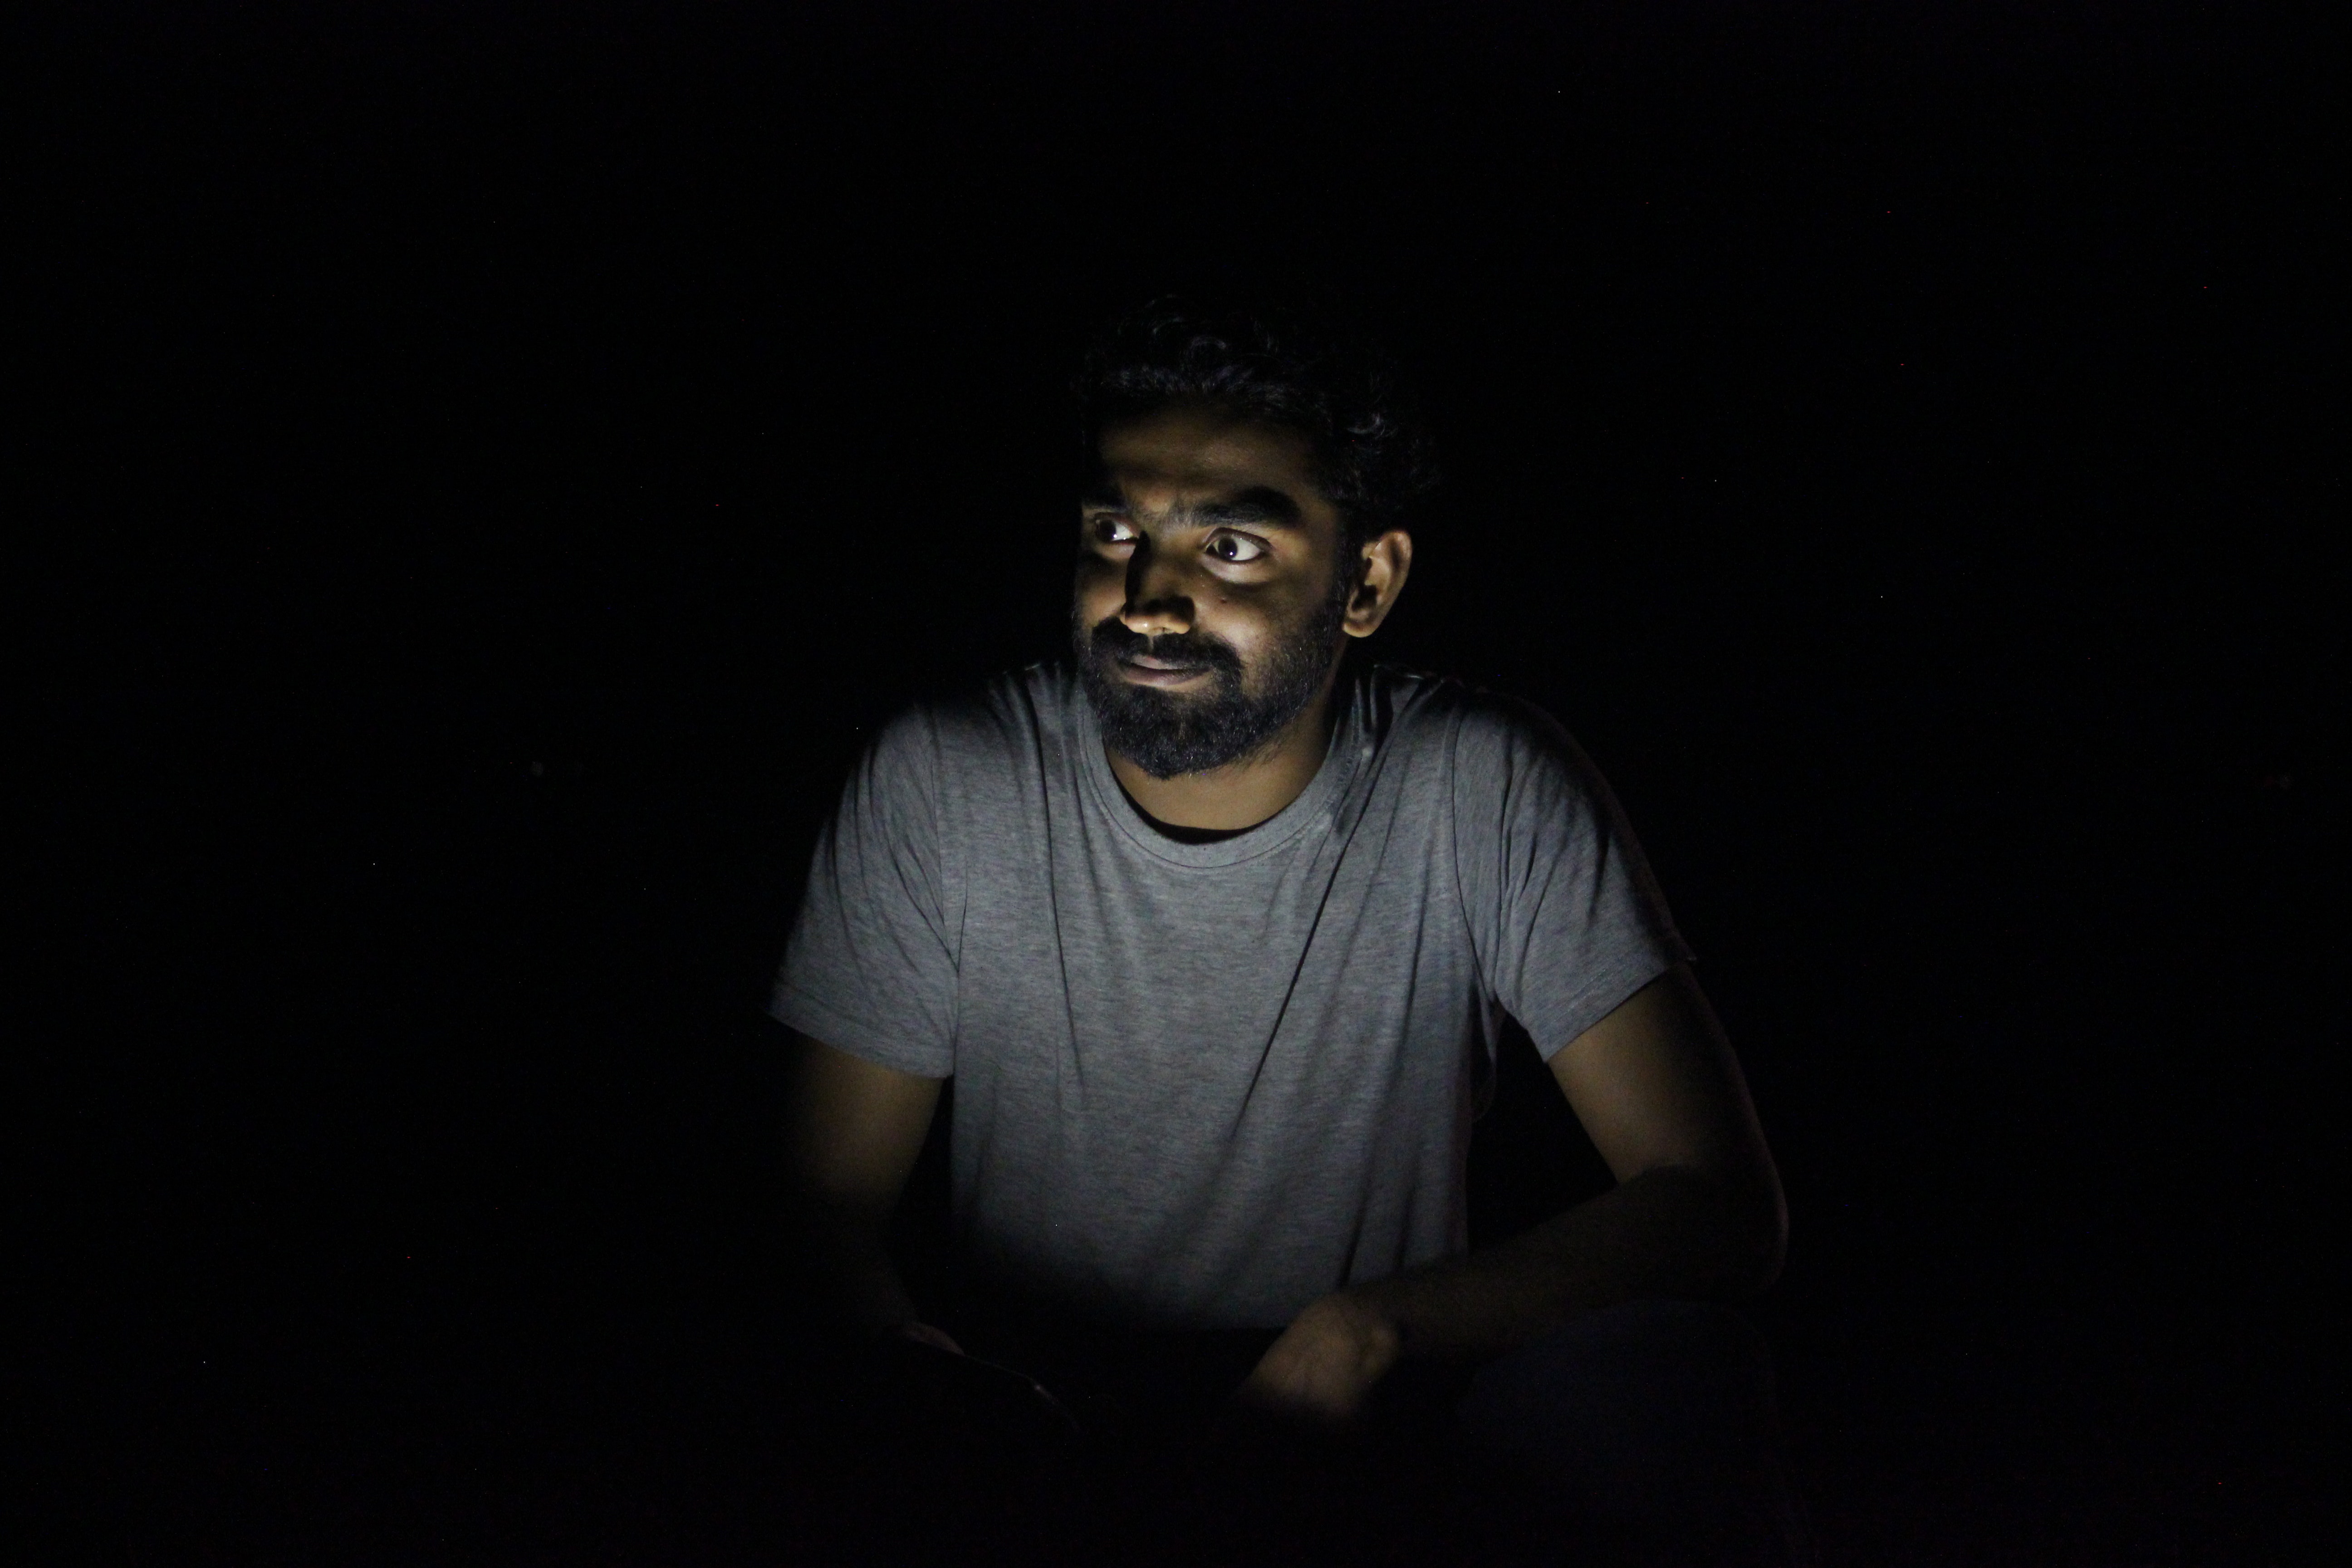
black, darkness, head, fun, human, night, photography, portrait, flash photography, smile, adaptation, room, midnight